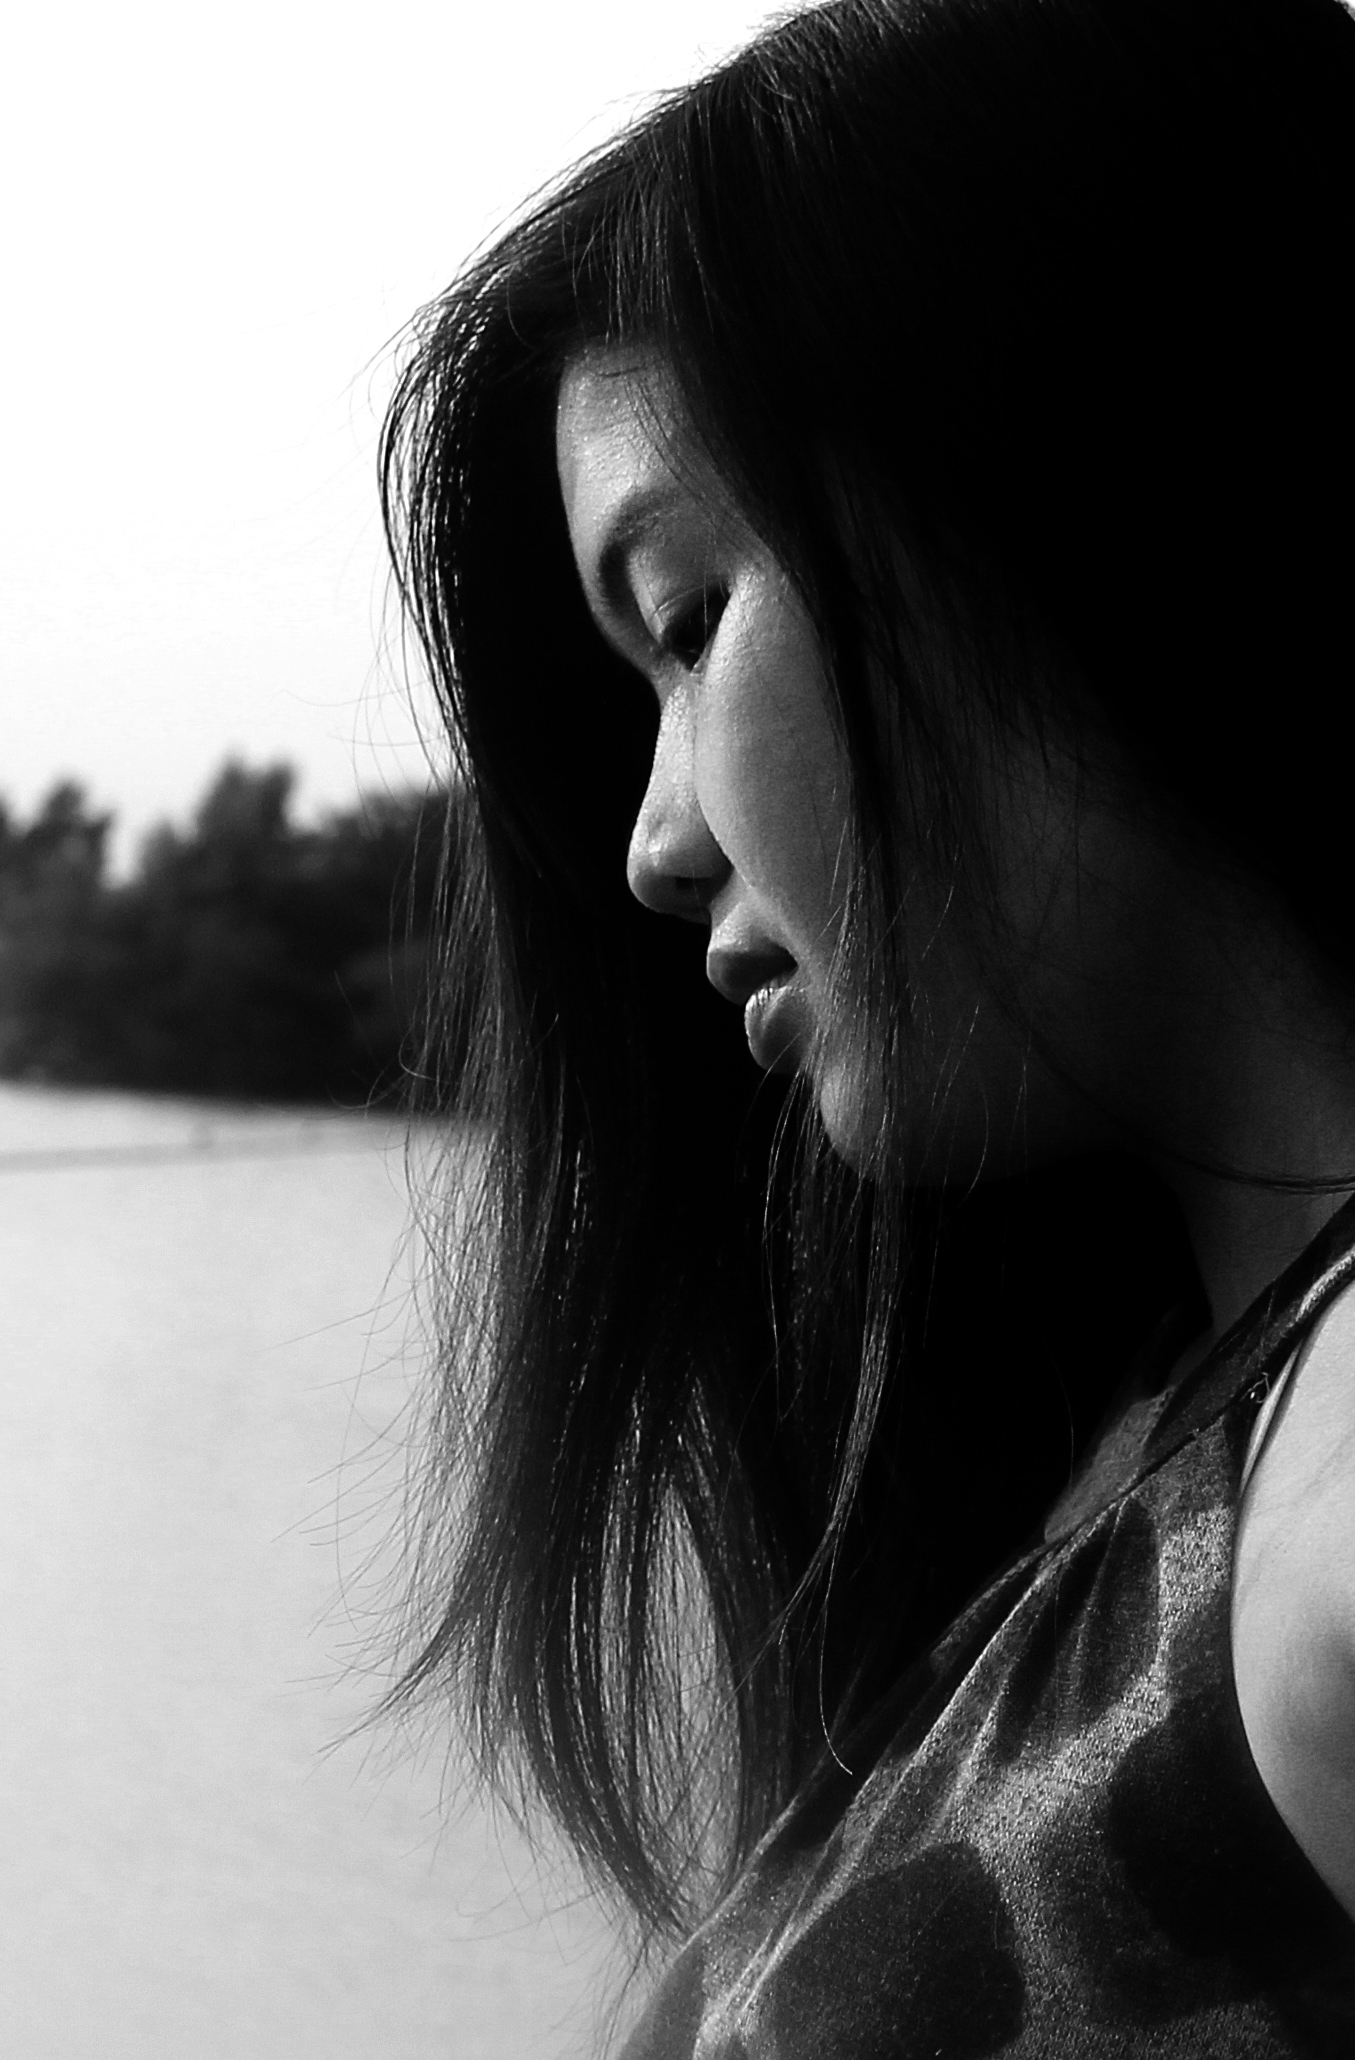
black and white, girl, woman, white, photography, portrait, model, black, monochrome, facial expression, close up, human body, face, nose, eye, head, beauty, organ, emotion, photo shoot, monochrome photography, portrait photography